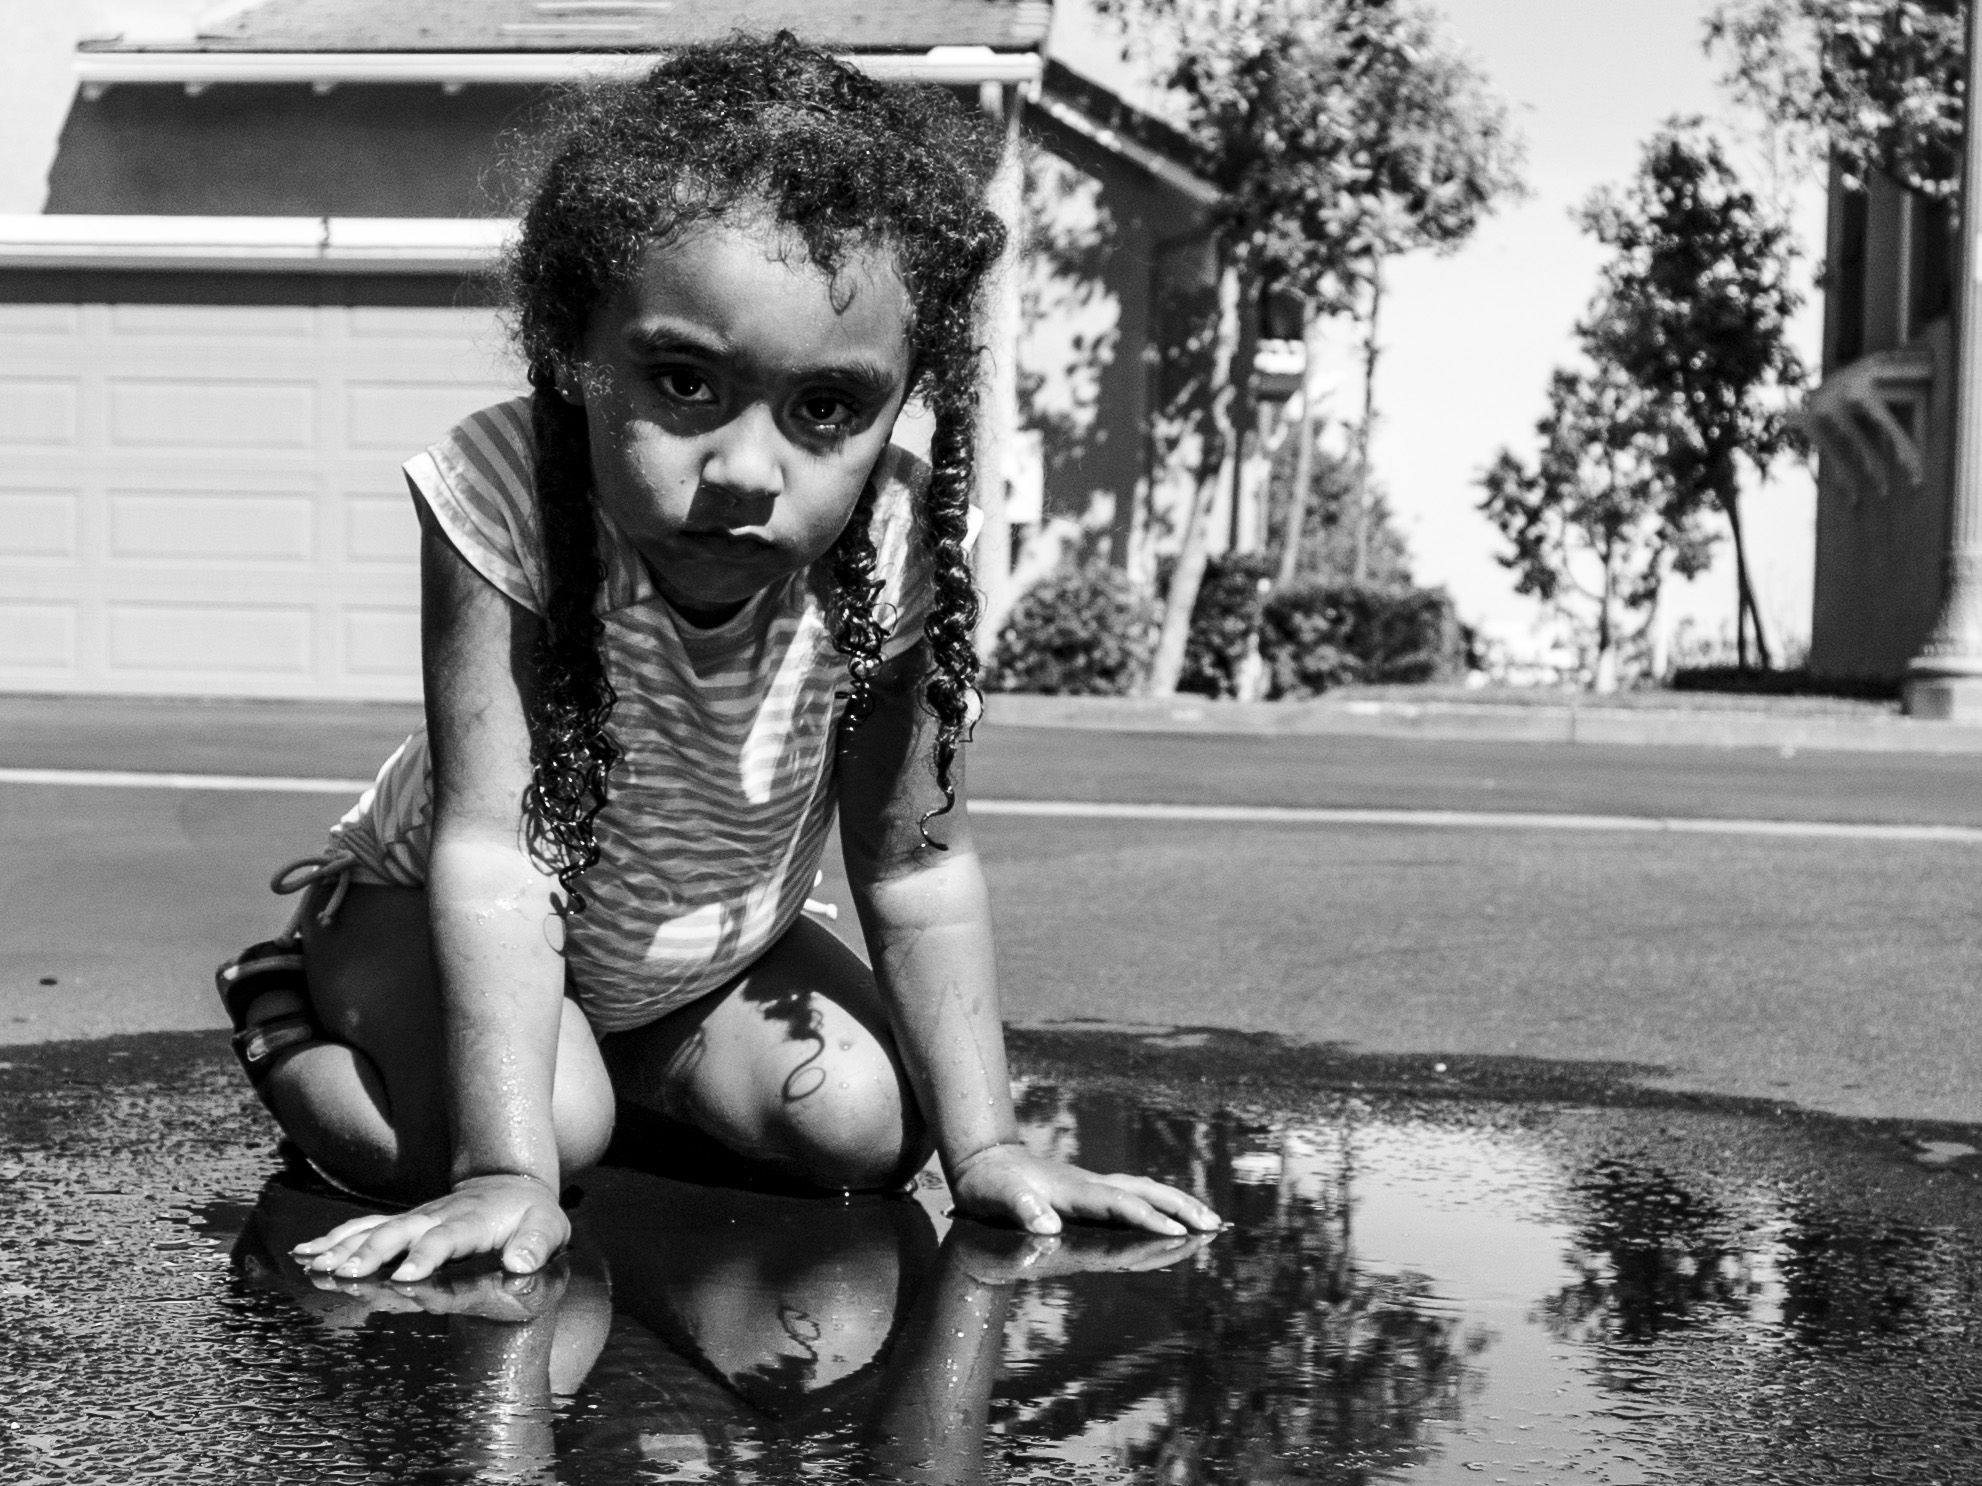
hand, water, person, black and white, girl, white, street, photography, kid, wet, model, reflection, puddle, sitting, artistic, child, contrast, fashion, black, monochrome, california, sad, family, creativecommons, fun, glasses, photograph, pose, snapshot, beauty, dramatic, image, sarcastic, emotion, stylized, whitehigh, dripping, kneew, drought, crises, photo shoot, monochrome photography, portrait photography, human positions